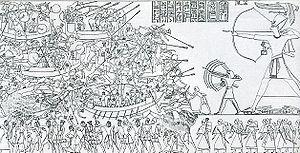
Les Égyptiens antiques appelaient « peuples de la mer » des groupes de différents peuples venus par la mer attaquer par deux fois au moins, mais sans succès, la région du delta du Nil, sous les règnes de Mérenptah et de Ramsès III, à la fin du XIIIᵉ siècle et au début du XIIᵉ siècle avant notre ère, à la fin de l'âge du bronze récent.